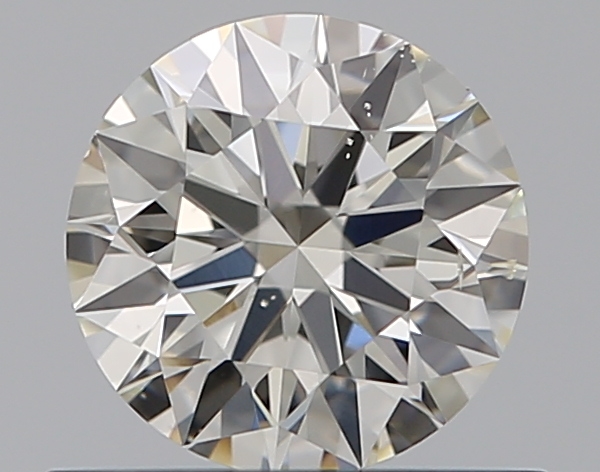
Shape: round
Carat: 0.59
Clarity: VS2
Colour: K
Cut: EX
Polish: EX
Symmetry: EX
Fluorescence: M
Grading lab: GIA
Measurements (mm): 5.41 x 5.43 x 3.32